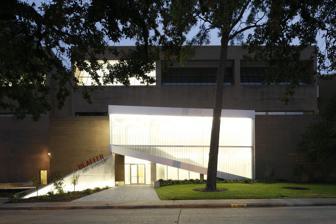
Building: Blaffer Art Museum
Country: United States of America
Year built: 1973
Museum at the University of Houston Blaffer Art Museum Established 1973 Location University of Houston Visitors 30,000+ Director Steven Matijcio 2019–present; Claudia Schmuckli 2009–2016; Terrie Sultan 2000–2008 Website blafferartmuseum .org Blaffer Art Museum is a non-collecting contemporary art museum located in the Arts District of the University of Houston campus. Housed in the university’s Fine Arts Building, it is part of the Kathrine G. McGovern College of the Arts . It was founded in 1973 and has won several awards, including the Coming Up Taller Award as part of the President's Committee on the Arts and Humanities . The museum presents focus and major monographic and group exhibitions of national and international contemporary artists as well as artwork by University of Houston School of Art students. History The Sarah Campbell Blaffer Gallery was founded in 1973, named in honor of the late Sarah Campbell Blaffer , who during her lifetime made available to the University a collection of major artworks dating from the 15th century to modern day. This collection was purchased in 1979 by the Blaffer Foundation , an independent organization which is unrelated to the museum and the University, and has been housed at The Museum of Fine Arts, Houston since that time. The income from the investment of the sale proceeds provides a portion of Blaffer Gallery's program budget. The Blaffer Art Museum has presented over 250 exhibitions. The current exhibition policy, adopted by the Advisory Board and University Regents in 1986, focuses upon art of the past 100 years and its artistic, cultural and intellectual antecedents. In 1999, the museum expanded. View of the Sarah Campbell Blaffer Gallery during its founding year, March 1973 The museum created and hosts education and outreach programs. In 1988, UHReach was founded and in 1998 Young Artists Apprenticeship Program (YAAP) was founded. The Blaffer Art Museum was honored by the Institute of Museum and Library Services on November 4, 2009 when first lady Michelle Obama awarded the museum with the Coming Up Taller Award. The award gives $10,000 to art programs that help underprivileged youth. In 2010, Blaffer Gallery was renamed to Blaffer Art Museum in the context of a major capital campaign for the museum's redesign. The newly-renovated museum facility designed by the New York-based firm Work Architecture Co. opened on October 12, 2012. Exhibitions The museum presents and originates between six and eight exhibitions annually. The annual schedule may include major traveling exhibitions that have a particular relevance to Houston audiences; mid-sized retrospectives of national and international artists; exhibitions of regional artists; thematic surveys which place artists' work into new contexts; student exhibitions; and special projects and performances by local artists. Blaffer Art Museum is dedicated to conducting original scholarship and research in contemporary art history. The museum frequently forges collaborative partnerships from among Houston's wealth of cultural organizations and educational institutions. Exhibition-related public programs and activities complement and elucidate each exhibition, from casual Brown Bag Lunch Tours to lively audience interaction during their "Contemporary Salons." Recent major exhibitions of artists include Radcliffe Bailey (2001); Fred Wilson : Objects & Installations, 1979-2000 (2003); Chuck Close (2003); Jessica Stockholder : Kissing the Wall, 1988-2003 (2004); Urs Fischer : Mary Poppins (2006); Amy Sillman (2007); Jean-Luc Mylayne (2007); Chantal Akerman : Moving Through Time and Space (2008); Existed: Leonardo Drew (2009); Jon Pylypchuk (2009); Josephine Meckseper (2009); Gabriel Kuri (2010); Tony Feher (2012); Andy Coolquitt (2013); Feast: Radical Hospitality in Contemporary Art (2013); Zineb Sedira (2013); Candice Breitz (2014); Miguel Amat (2014); Mel Chin (2015); Janet Biggs (2015); Hubbard/Birchler (2015); Zina Saro-Wiwa (2015); Matthew Ronay (2016); Hilary Lloyd (2016); Slavs and Tatars : Mirrors for Princes (2016); Analia Saban (2017); Blake Rayne (2017); The Propeller Group (2017); Sergio Prego (2017); Anton Vidokle (2018); Richard Rezac (2018); Alfred Leslie (2018–19); Rebecca Morris (2019); Amie Siegel (2019); Paul Mpagi Sepuya (2019-20); Mariam Ghani (2020); Rodney McMillian (2020); Simon Fujiwara (2020); Stephanie Syjuco (2020); Martine Gutierrez (2021); Jamal Cyrus (2021); Molly Zuckerman-Hartung (2021); and Monira Al Qadiri (2022). Blaffer Art Museum is free to the public and attracts over 30,000 visitors annually. Programs In 1988, Blaffer Gallery began a unique educational program for school children, UHReach. This program is now recognized nationally as an exemplary, multi-faceted outreach initiative. Blaffer has built intensive relationships with 18 elementary, middle and high schools in the neighborhoods surrounding the museum and UHReach serves schools from 24 area districts. Students from University of Houston and Texas Southern University are extensively trained and employed as docents for UHReach. They lead dialogue-based tours of the exhibitions and also visit school classrooms to conduct pre- and post-tour activities. In 1998 the Blaffer Gallery founded the Young Artists Apprenticeship Program (YAAP), which provides a free after-school arts program to at-risk and special needs high school students. It is a six-week, after-school workshop and provides an in-depth exploration of an artistic medium, such as printmaking or videography . Students work with Blaffer staff and University of Houston students to create art, study current exhibitions and take field trips to local museums and galleries. The program finishes with a final project which is displayed in a museum exhibition and the top two students in the program win college scholarships. Education Education programs are central to Blaffer Art Museum's mission to serve as a resource for the study of art, art history and other related disciplines. By extending the educational and scholarly programs of the University to the community, the museum promotes learning as a continuous process, linking contemporary ideas and people. Through a broad range of programs, Blaffer presents enriching museum experiences while providing arts education opportunities for audiences of all ages and backgrounds. References